International child abduction in Mexico

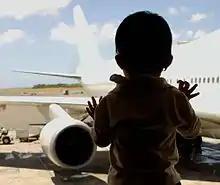
Image from 2007 US Abduction Compliance Report

Corruption is an intrinsic part of the problem with international child abduction in Mexico and affects every other aspect of the issue from locating children and judicial decisions to enforcing court orders for repatriation in the rare cases where the obstacles of locating children and judicial noncompliance have been overcome. Parents of children abducted to Mexico have reported being asked for a "mordida" (literally "bite", ubiquitoius slang for bribe in Mexico) in order for Mexican officials to do routine work. Mexico bears the stigma of being considered one of the most corrupt countries in the hemisphere. Experts say the corruption extends from ordinary citizens to high reaches of government and that most Mexicans have become accustomed to paying bribes and to the notion that the average police officer will try to shake them down in some way.